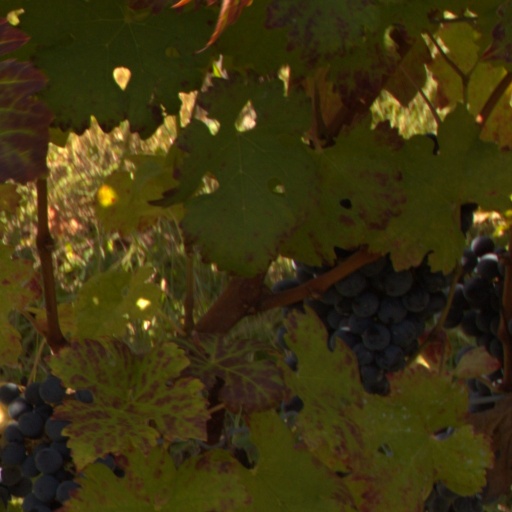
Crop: grape